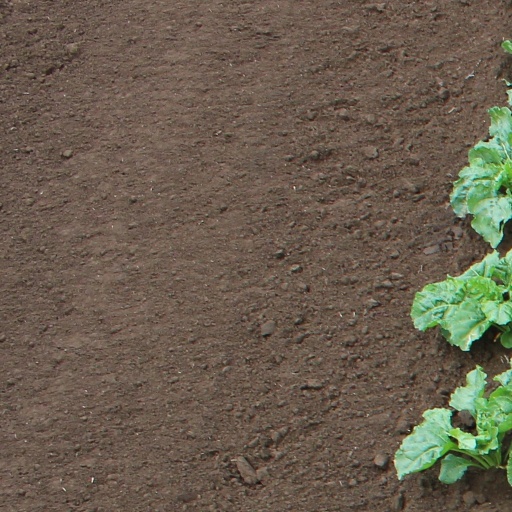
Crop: sugar beet